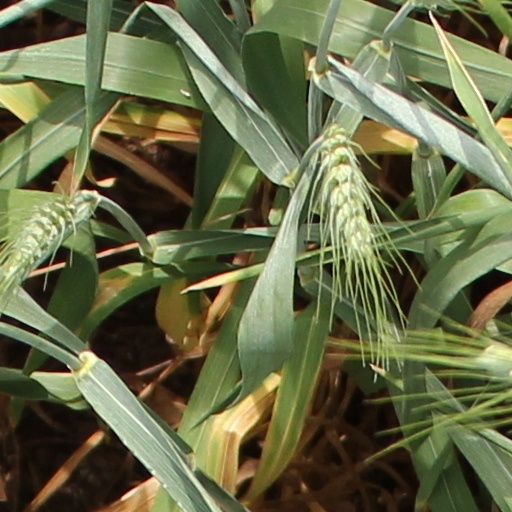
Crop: wheat